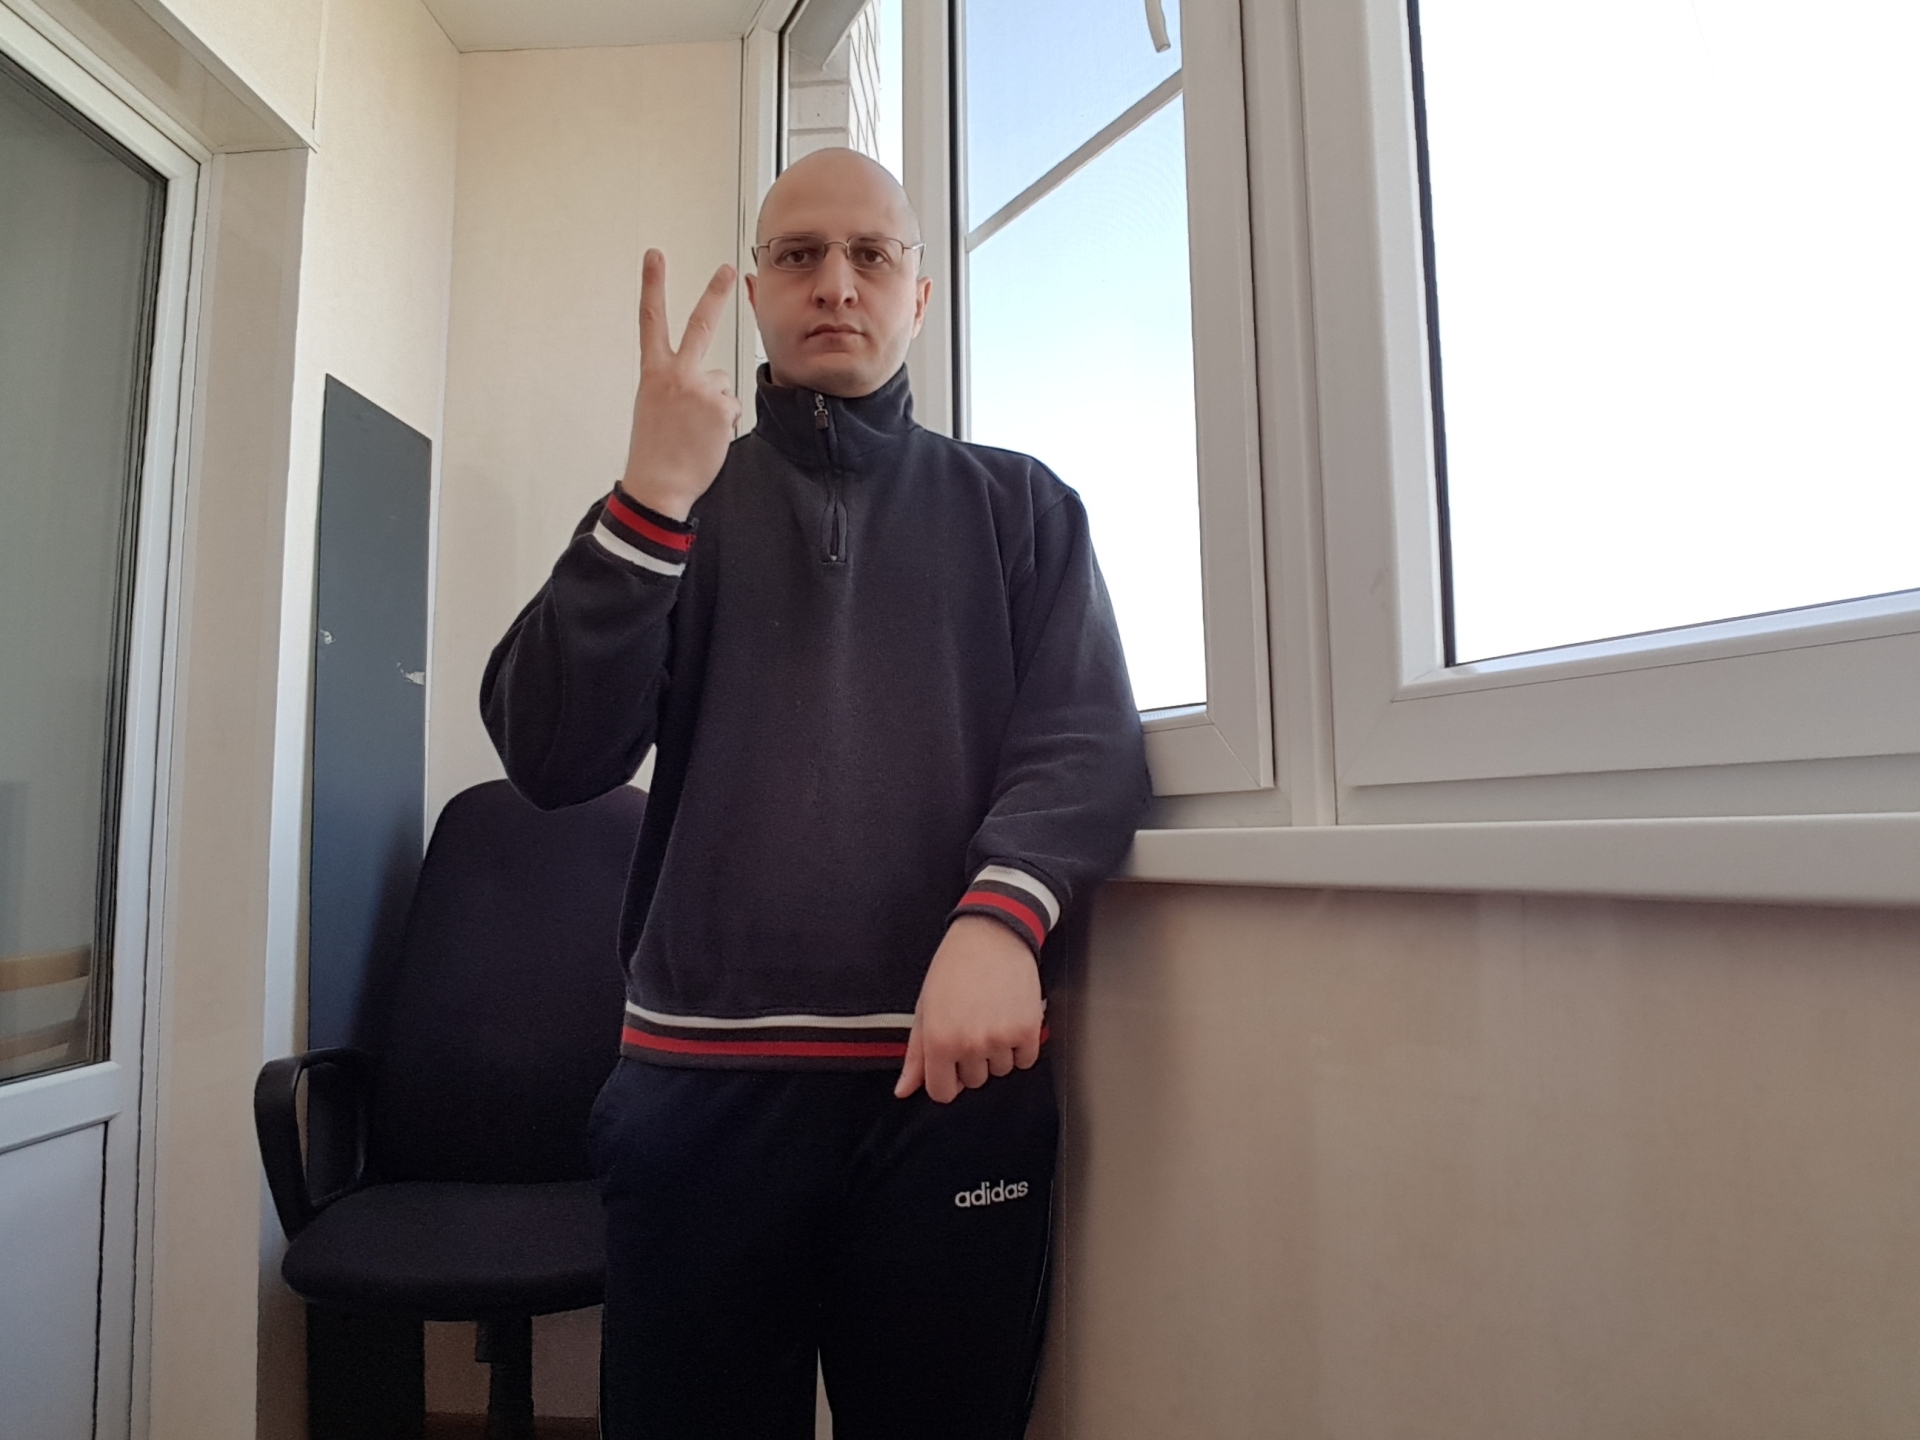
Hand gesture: peace_inverted